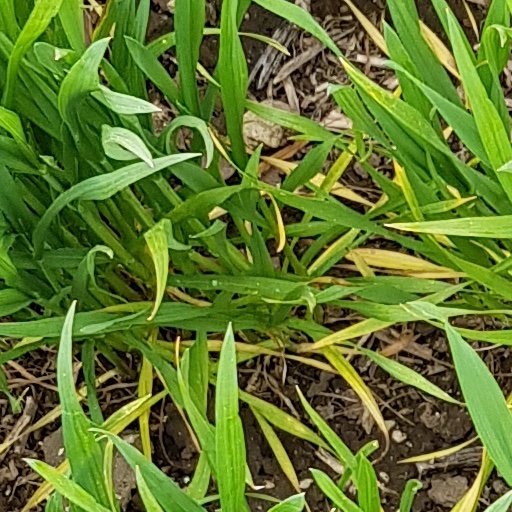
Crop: wheat